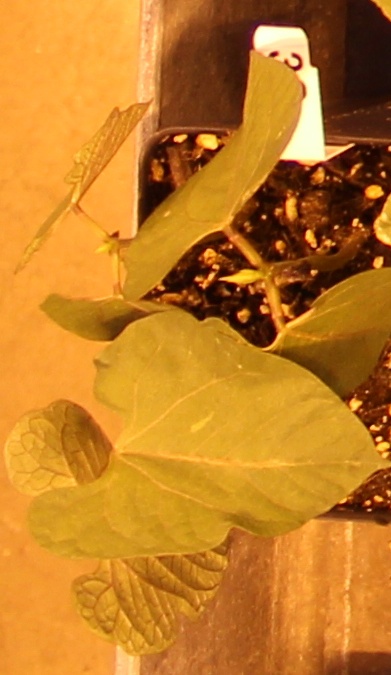
Label: Blackbean